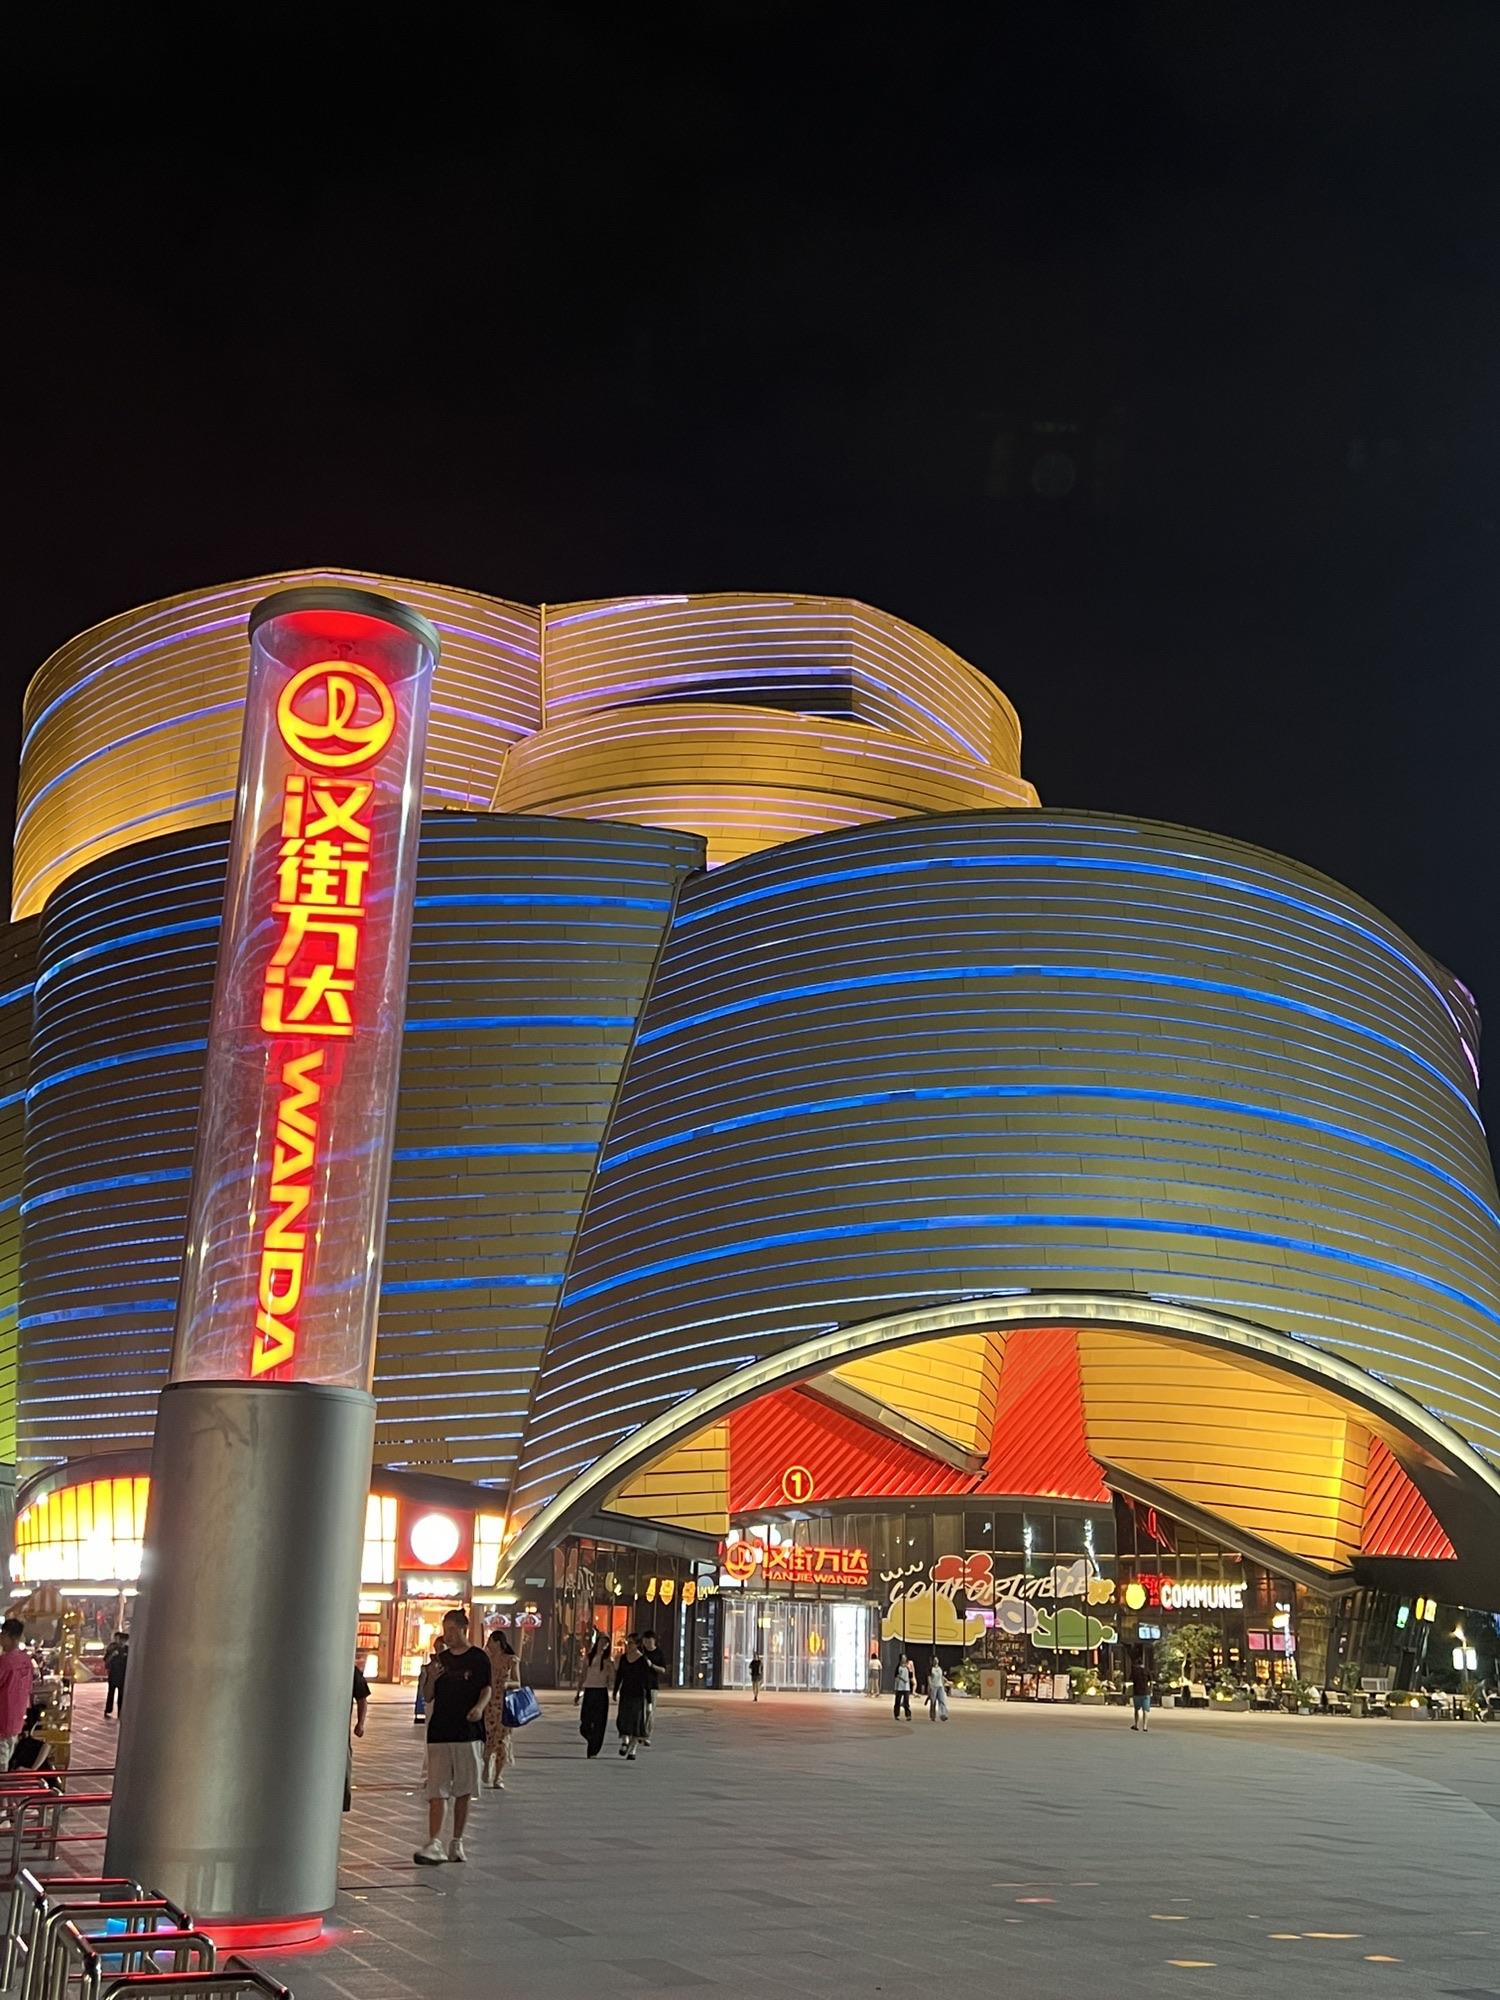
地标名称：汉街万达
所在城市：武汉市·武昌区